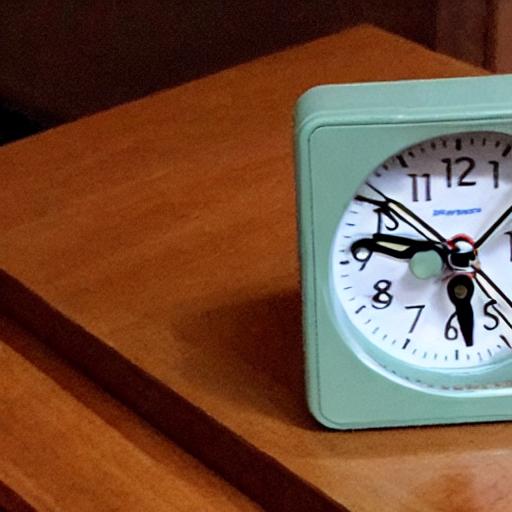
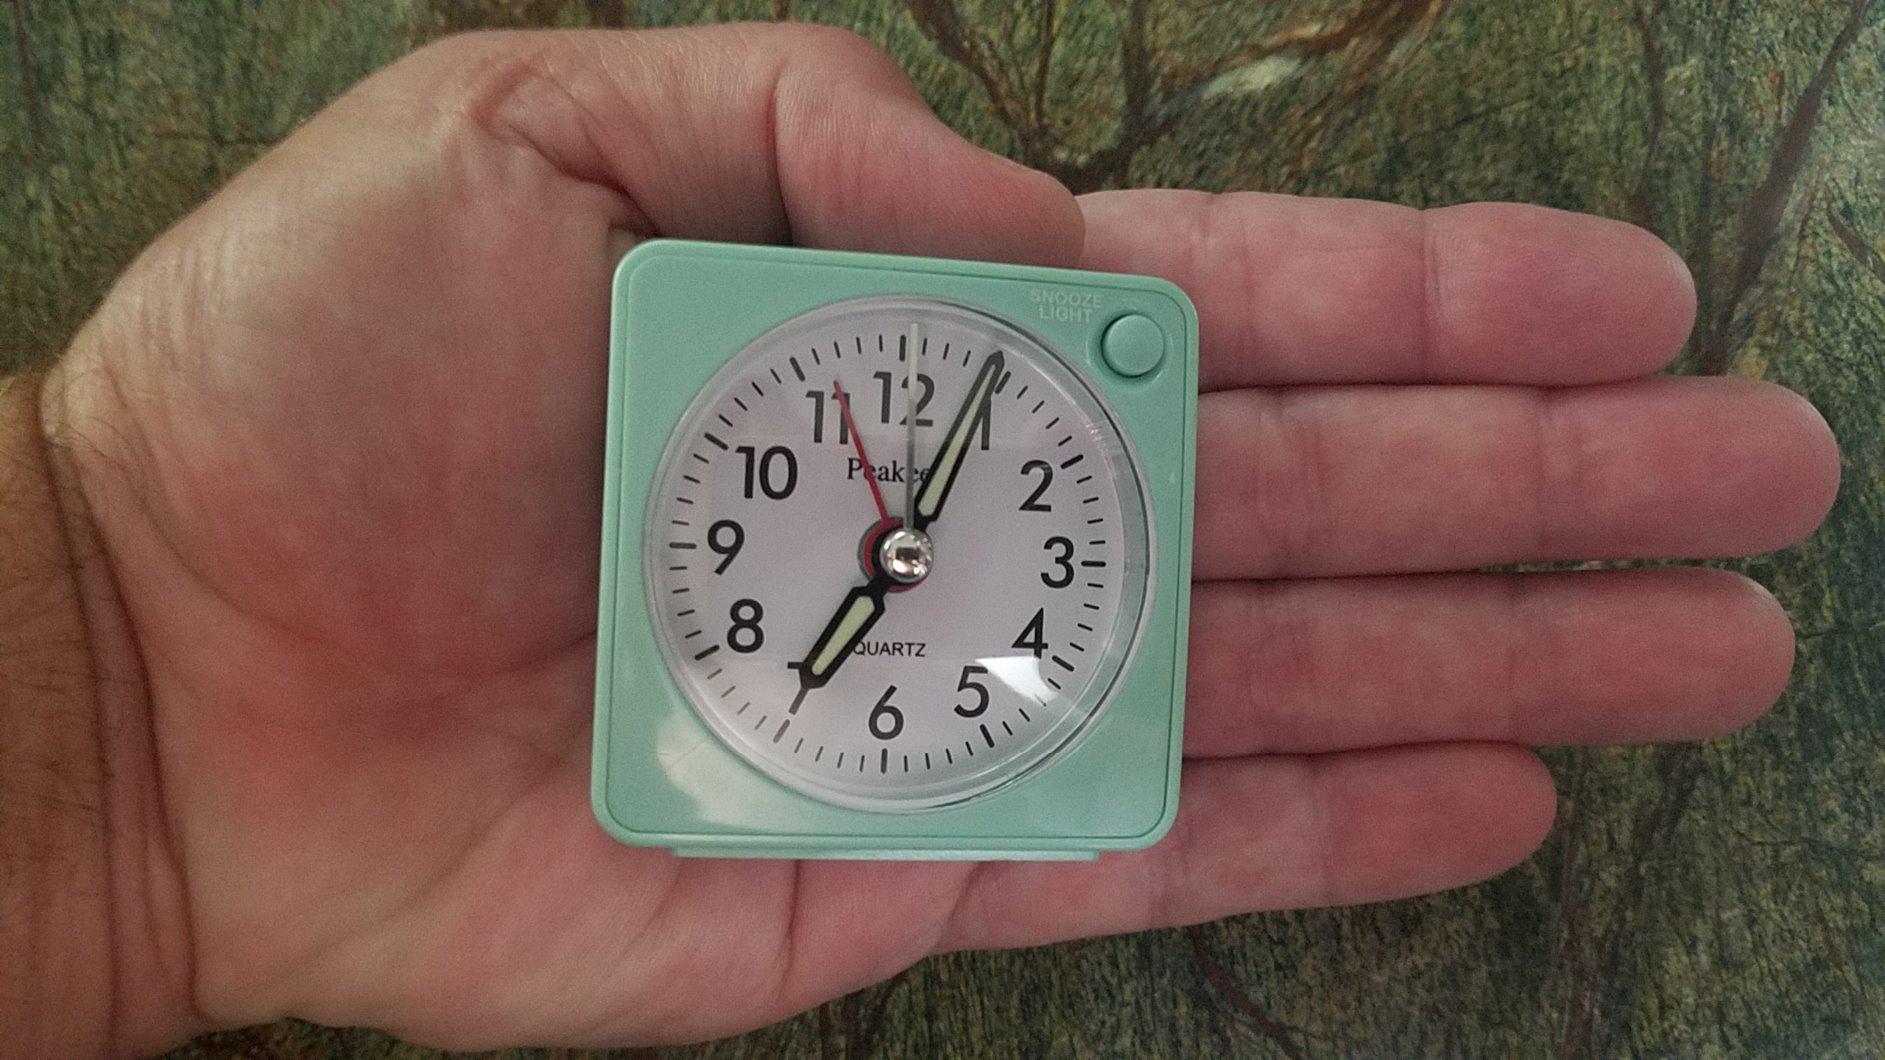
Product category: clock
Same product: no